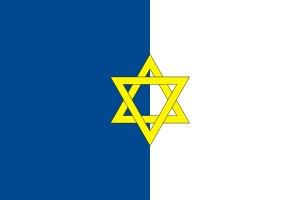
Le drapeau de la Palestine mandataire entre 1920 et 1948, était celui de l'Union Jack.